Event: Nepal Earthquake
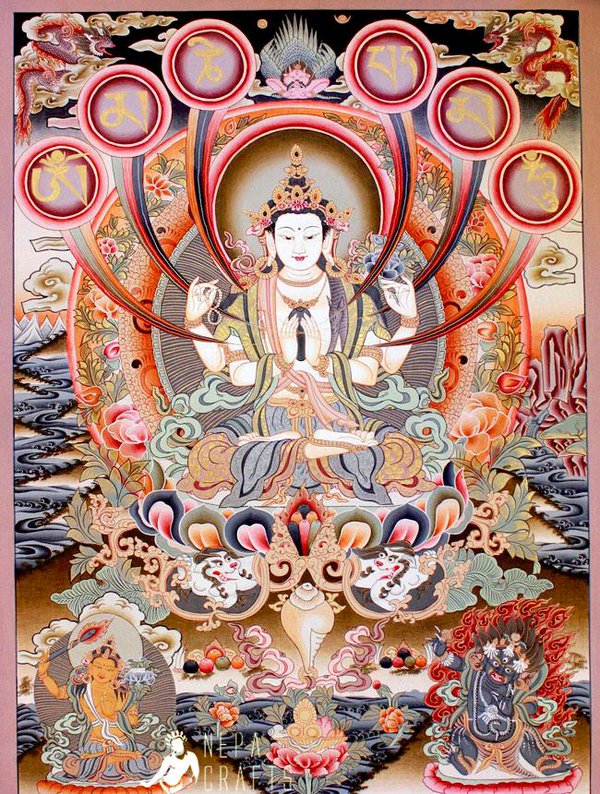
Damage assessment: no_damage